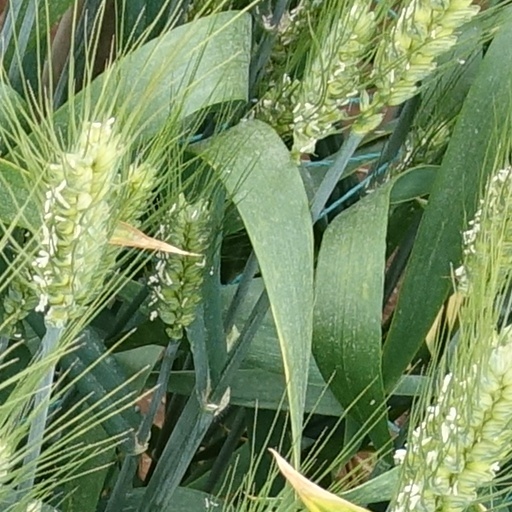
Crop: wheat